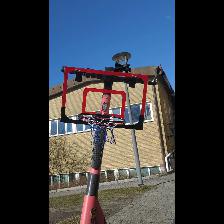
Label: NonHuman